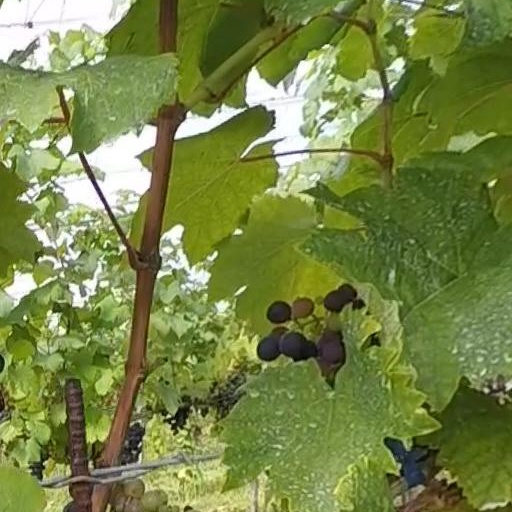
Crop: grape